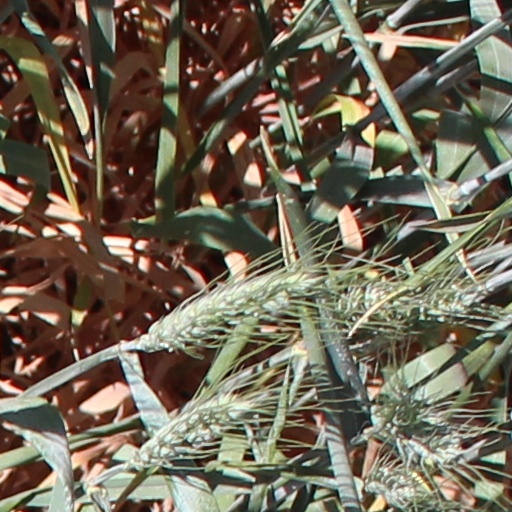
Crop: wheat